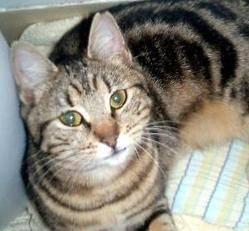
cat